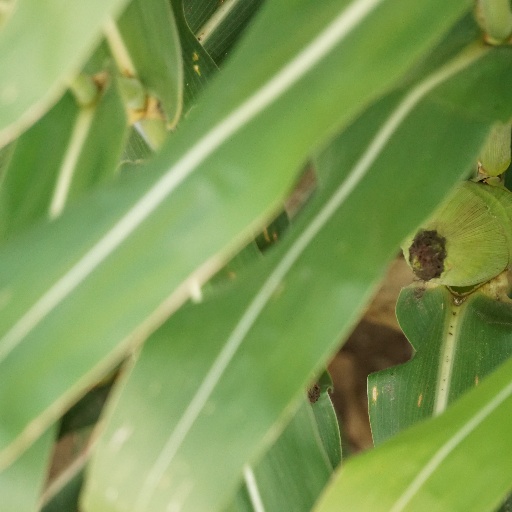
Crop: maize; corn